Belsize Park

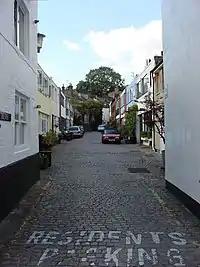
Belsize Park Mews

The name is derived from French "bel assis" meaning "well situated". The area has many thoroughfares bearing its name: Belsize Avenue, Belsize Court, Belsize Crescent, Belsize Gardens, Belsize Grove, Belsize Lane, Belsize Mews, Belsize Park (the road), Belsize Park Gardens, Belsize Place, Belsize Square, and Belsize Terrace.